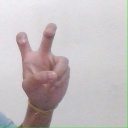
अक्षर: ई